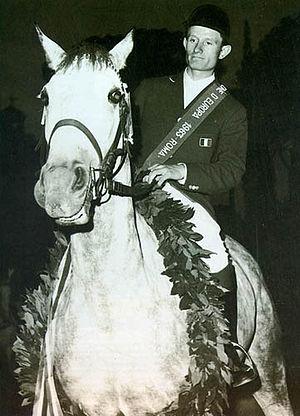
Graziano Mancinelli, né le 18 décembre 1937 à Milan et mort le 8 octobre 1992 à Concesio, est un cavalier italien de saut d'obstacles.